Israel at the 1968 Summer Paralympics

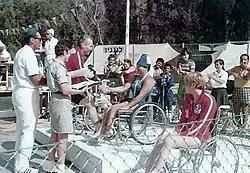

Israel was the host nation of the 1968 Summer Paralympics in Tel Aviv. The Israeli team finished third in the medal table and won sixty-two medals: eighteen gold, twenty-one silver and twenty-three bronze. Over 750 athletes from 28 nations took part in the Games; the Israeli team included 53 athletes, 37 men and 15 women.